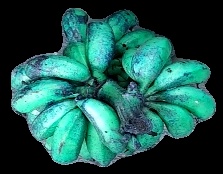
Variety: rasbale
Grade: grade3